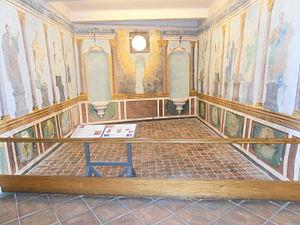
Var, Draguignan, Musée des arts et traditions de Moyenne Provence. Chapelle dite des Frères. Datation
Draguignan est une commune française située dans le département du Var en région Provence-Alpes-Côte d'Azur.
Le musée des arts et traditions populaires de Moyenne Provence, musée d'ethnographie provençale appelé plus communément « musée des arts et traditions populaires », est installé dans les anciens locaux du XVIIIᵉ siècle de la congrégation de Notre-Dame-du-Bon-Pasteur. C'est un site du réseau des musées de la Dracénie, géré par la Communauté d'agglomération dracénoise qui retrace la vie des femmes et des hommes ayant façonné les territoires et les paysages varois. Il est situé place Georges-Brassens, à Draguignan dans le département du Var.